Canal Place

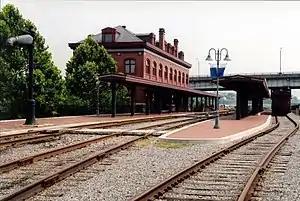
Western Maryland Railway station, built in 1913, now part of Canal Place

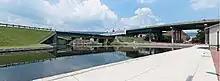
Cumberland basin (looking at Guard lock #8) at the end of the C & O Canal.

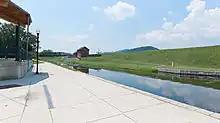
Cumberland basin at Canal Place, looking towards Georgetown (184.5 miles down the canal).

Canal Place is a heritage area located in Cumberland, Maryland at the western terminus of the Chesapeake and Ohio Canal.